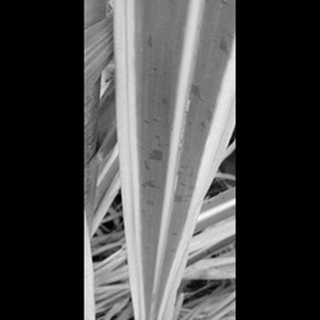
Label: sugarcane_yellow_leaf_disease